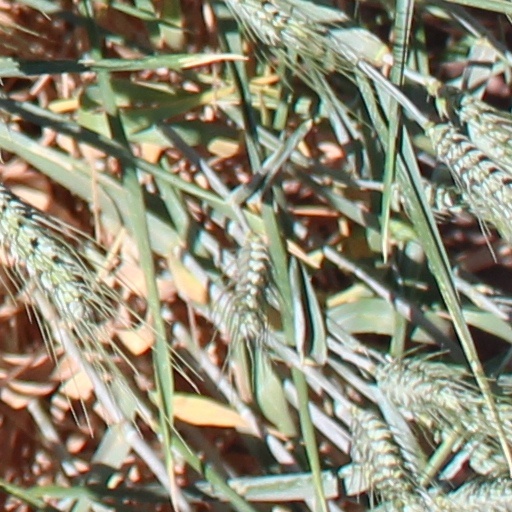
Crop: wheat